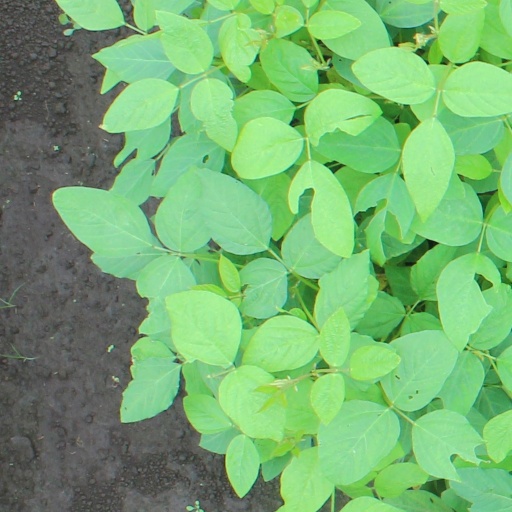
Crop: soybean